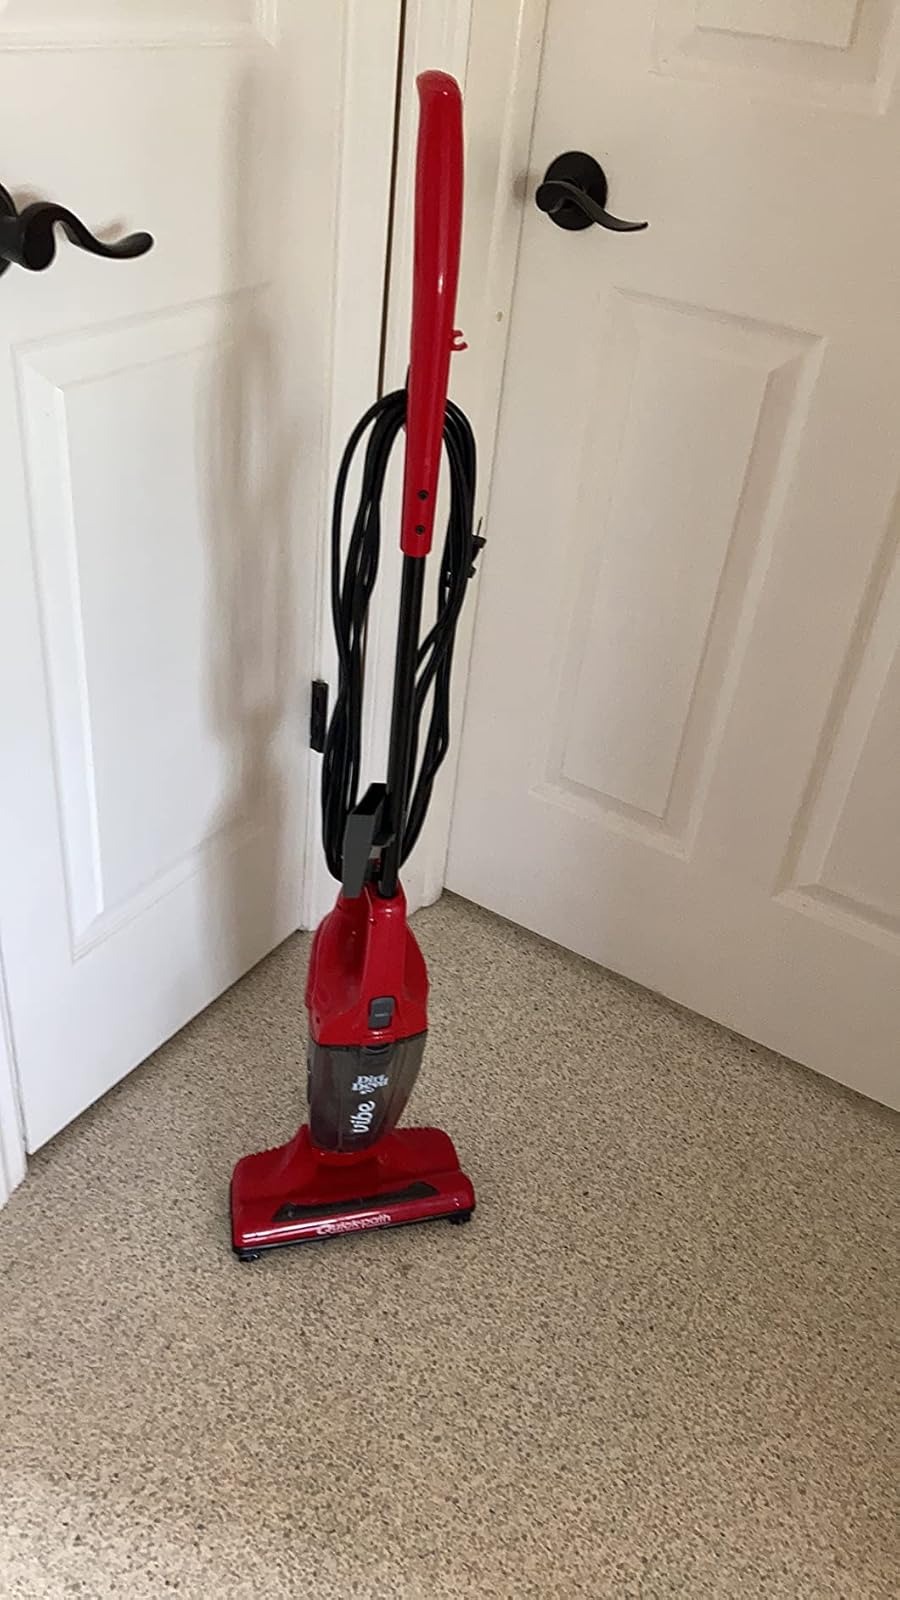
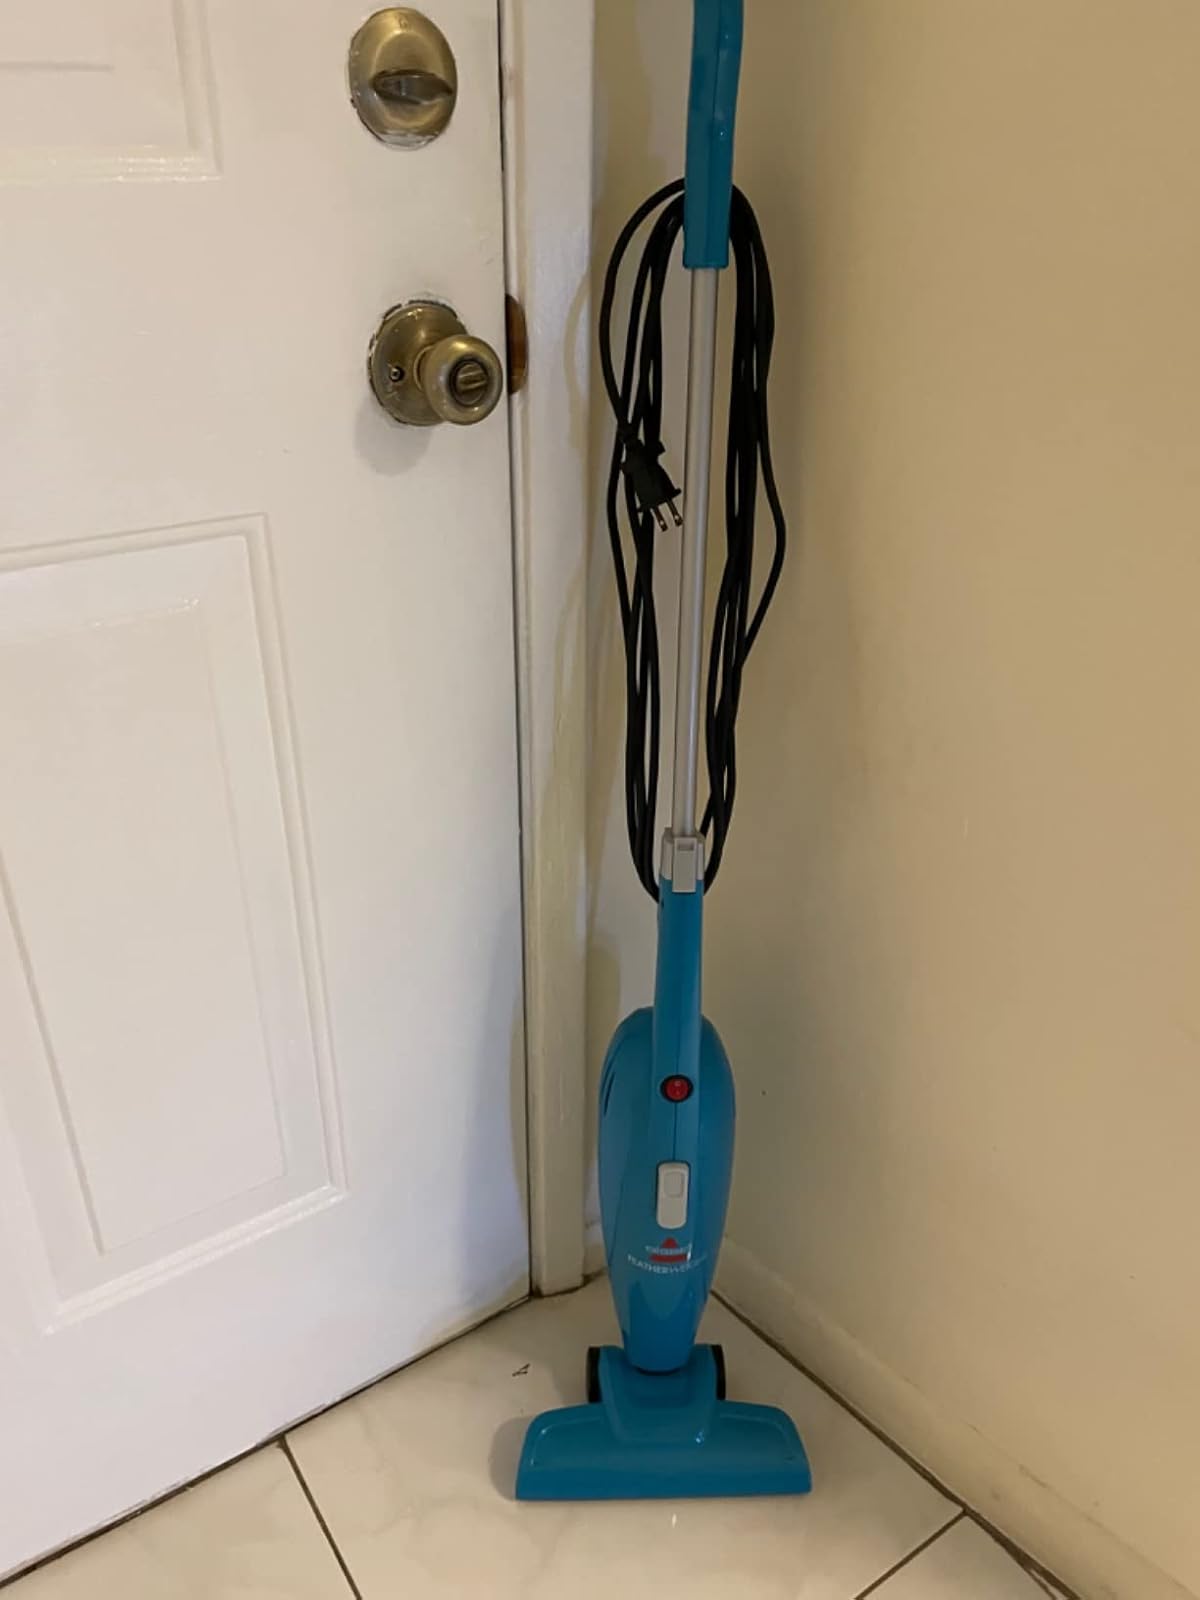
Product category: items_vacuum
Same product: no